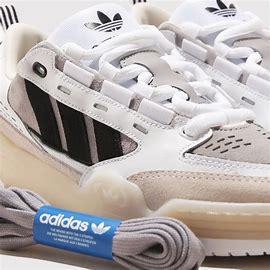
Brand: Adidas
Model: ADI2000